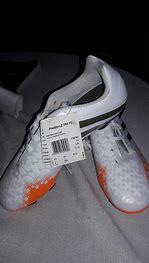
Brand: adidas
Model: 100